1877 St. Louis general strike

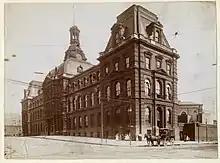
The Four Courts building

Smith also led a 'Citizens Organization for the Protection of Property', headquartered at the Four Courts building. After various meetings throughout the day, the organization had membership numbering around 1,500 armed men. 50 men were placed on the city's steamer to patrol the rivers. By noon of July 26, 10,000 citizens had joined the organization. At 10:00 am, 2,000 men (composed of strikers and loafers) had marched from Lucas market place to a manufacturing district, where they dismantled Belcher's Sugar Refinery to prevent its 400 workers from returning to work. The mob continued (despite many people leaving) to dismantle a further 40 factories, flour mills or planing mills, and forcing an additional 1,000 employees to stop working.